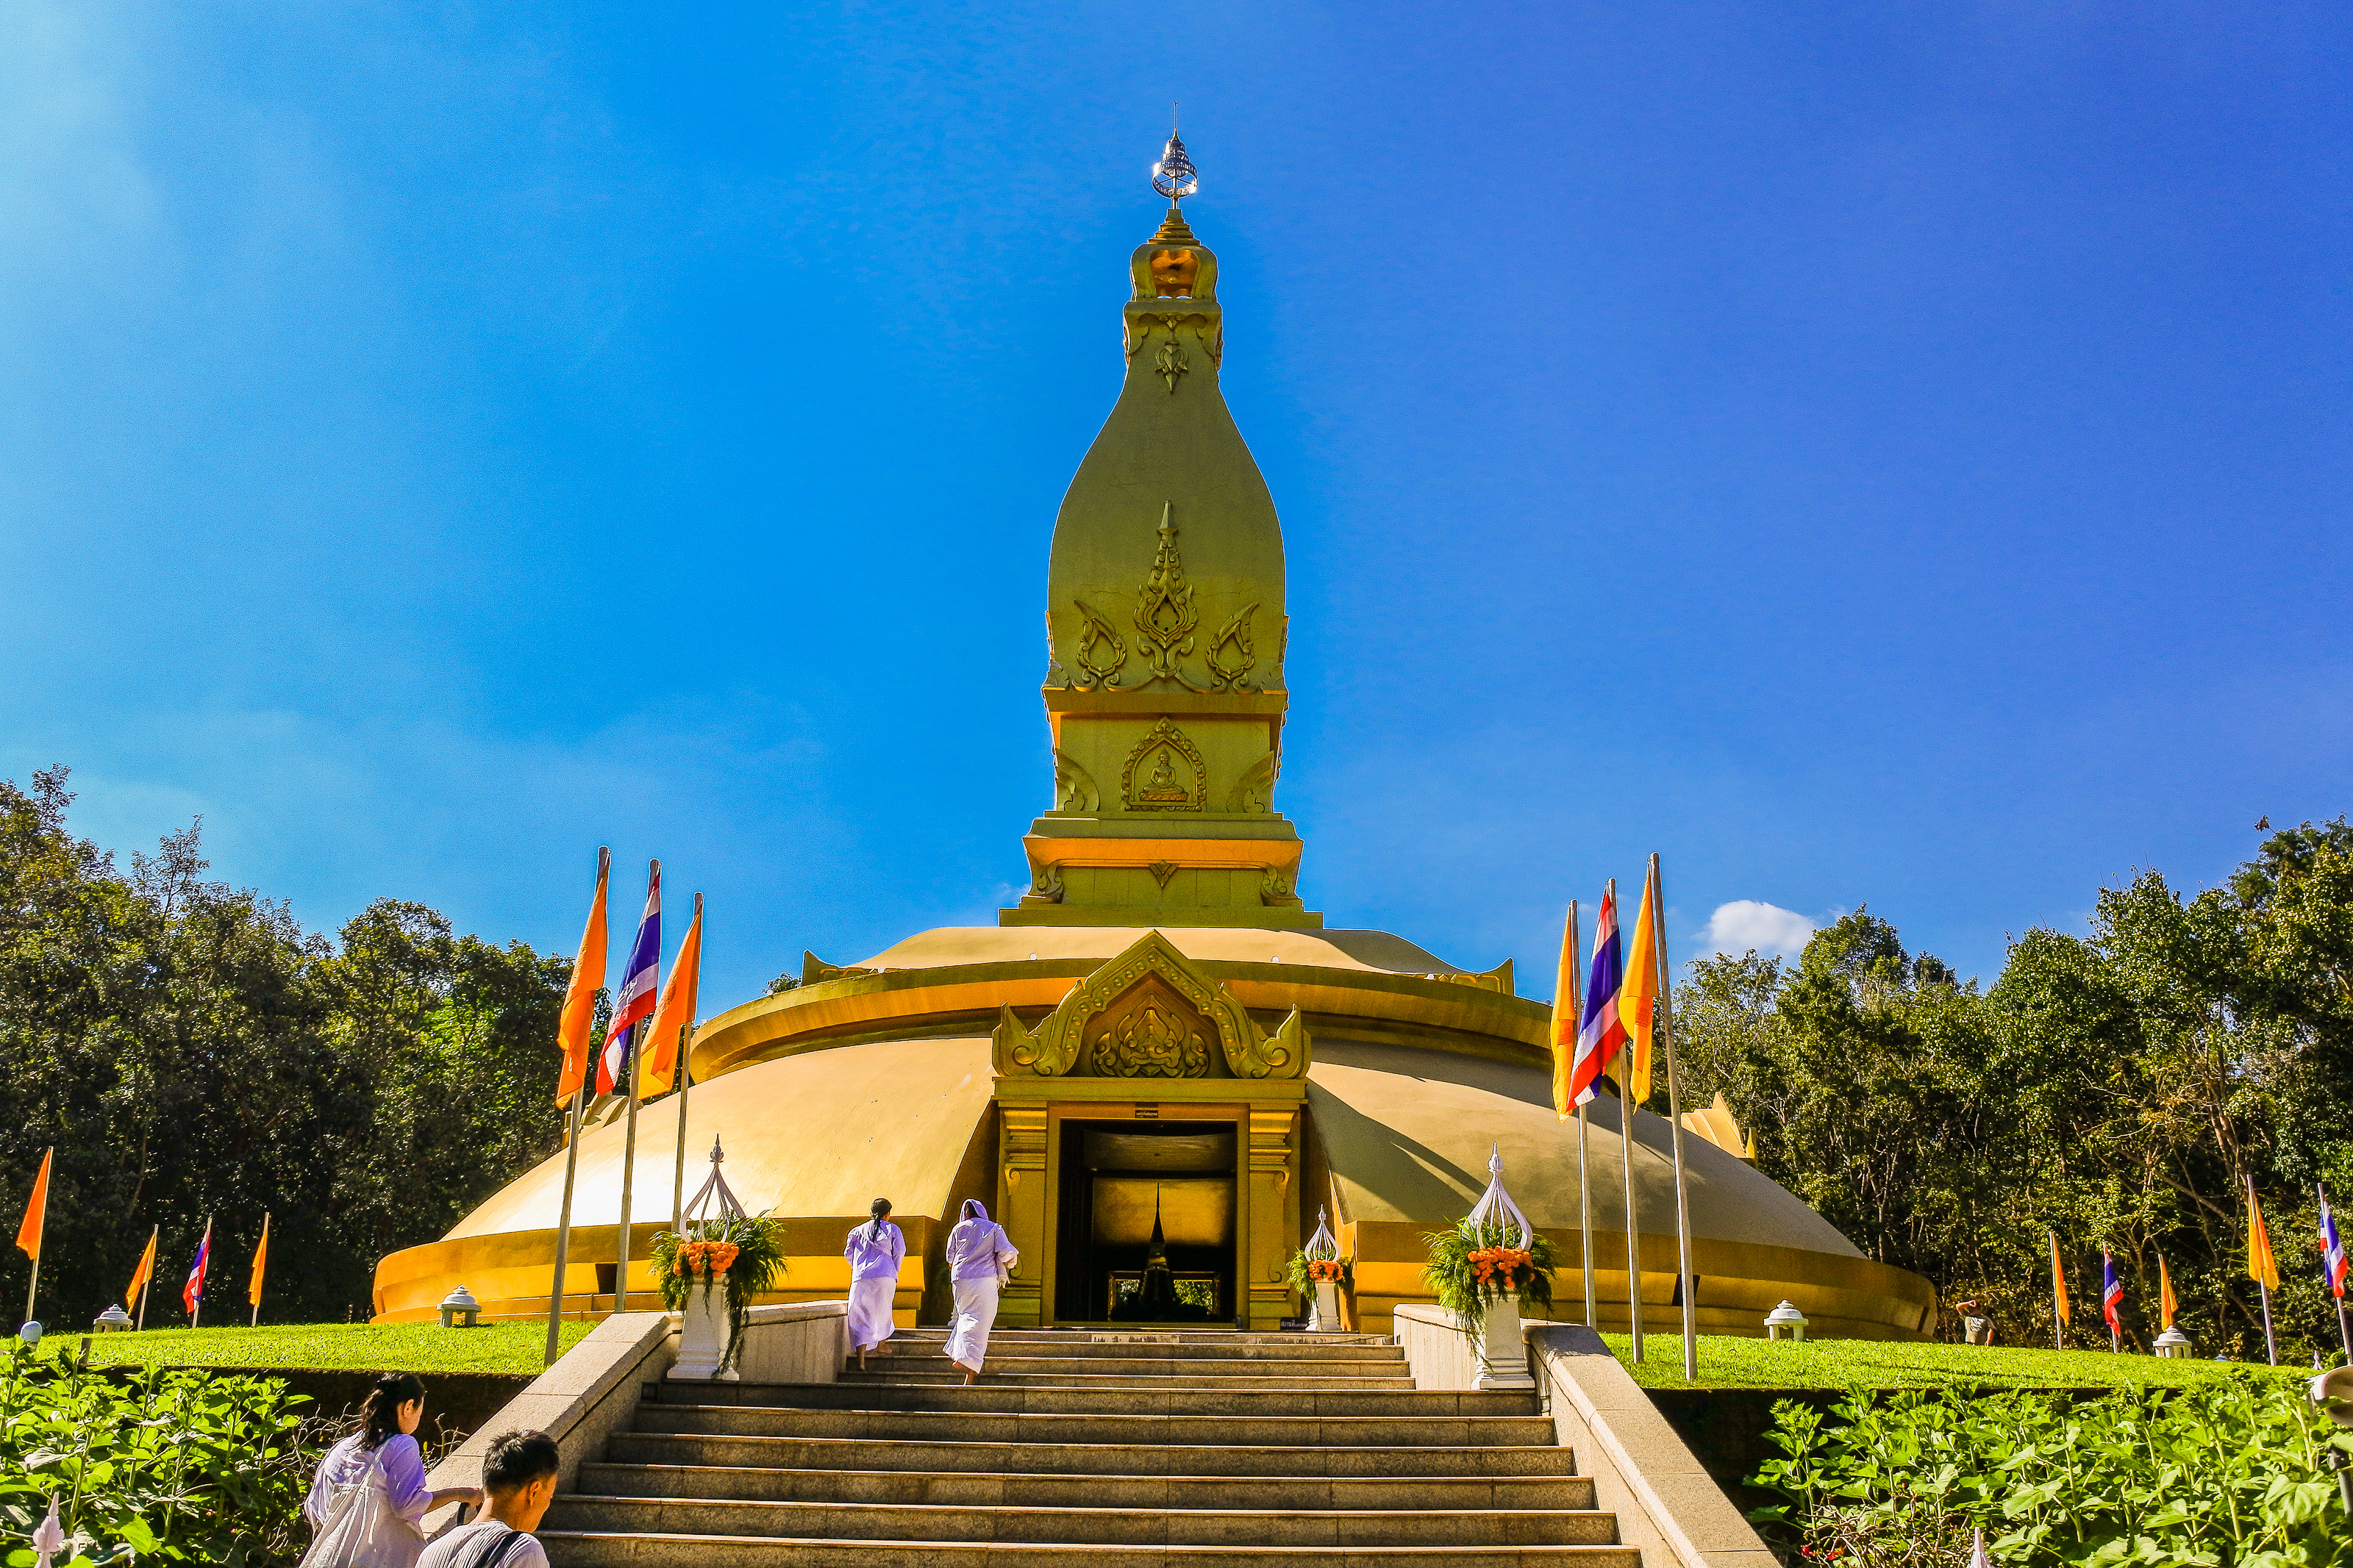
dusk, building, golden, landmark, day, sky, buddhadhamma, old, bagan, burmese, heritage, ancient, stupa, shrine, traditional, monasteries founded, background, worship, southeast, monasteries, religious, destination, tourism, gold, tourist, place, architecture, famous, chah, holy, asia, asian, buddhism, monk, great, mandalay, religion, pagoda, attraction, blue, culture, buddhist, sunset, spiritual, temple, travel, place of worship, wat, cloud, tourist attraction, historic site, tower, tree, vacation, leisure, fictional character, plant, mountain, monument, spire, world, city